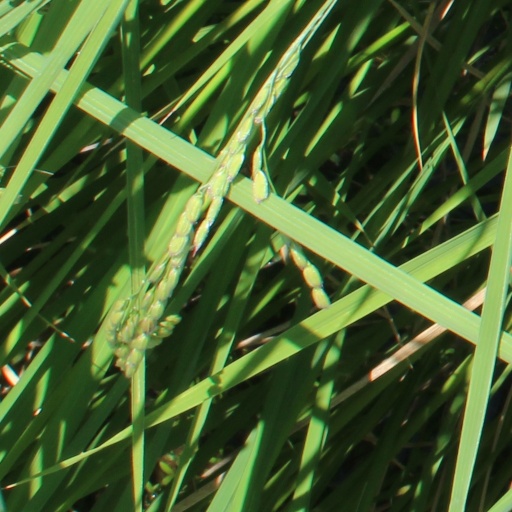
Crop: rice